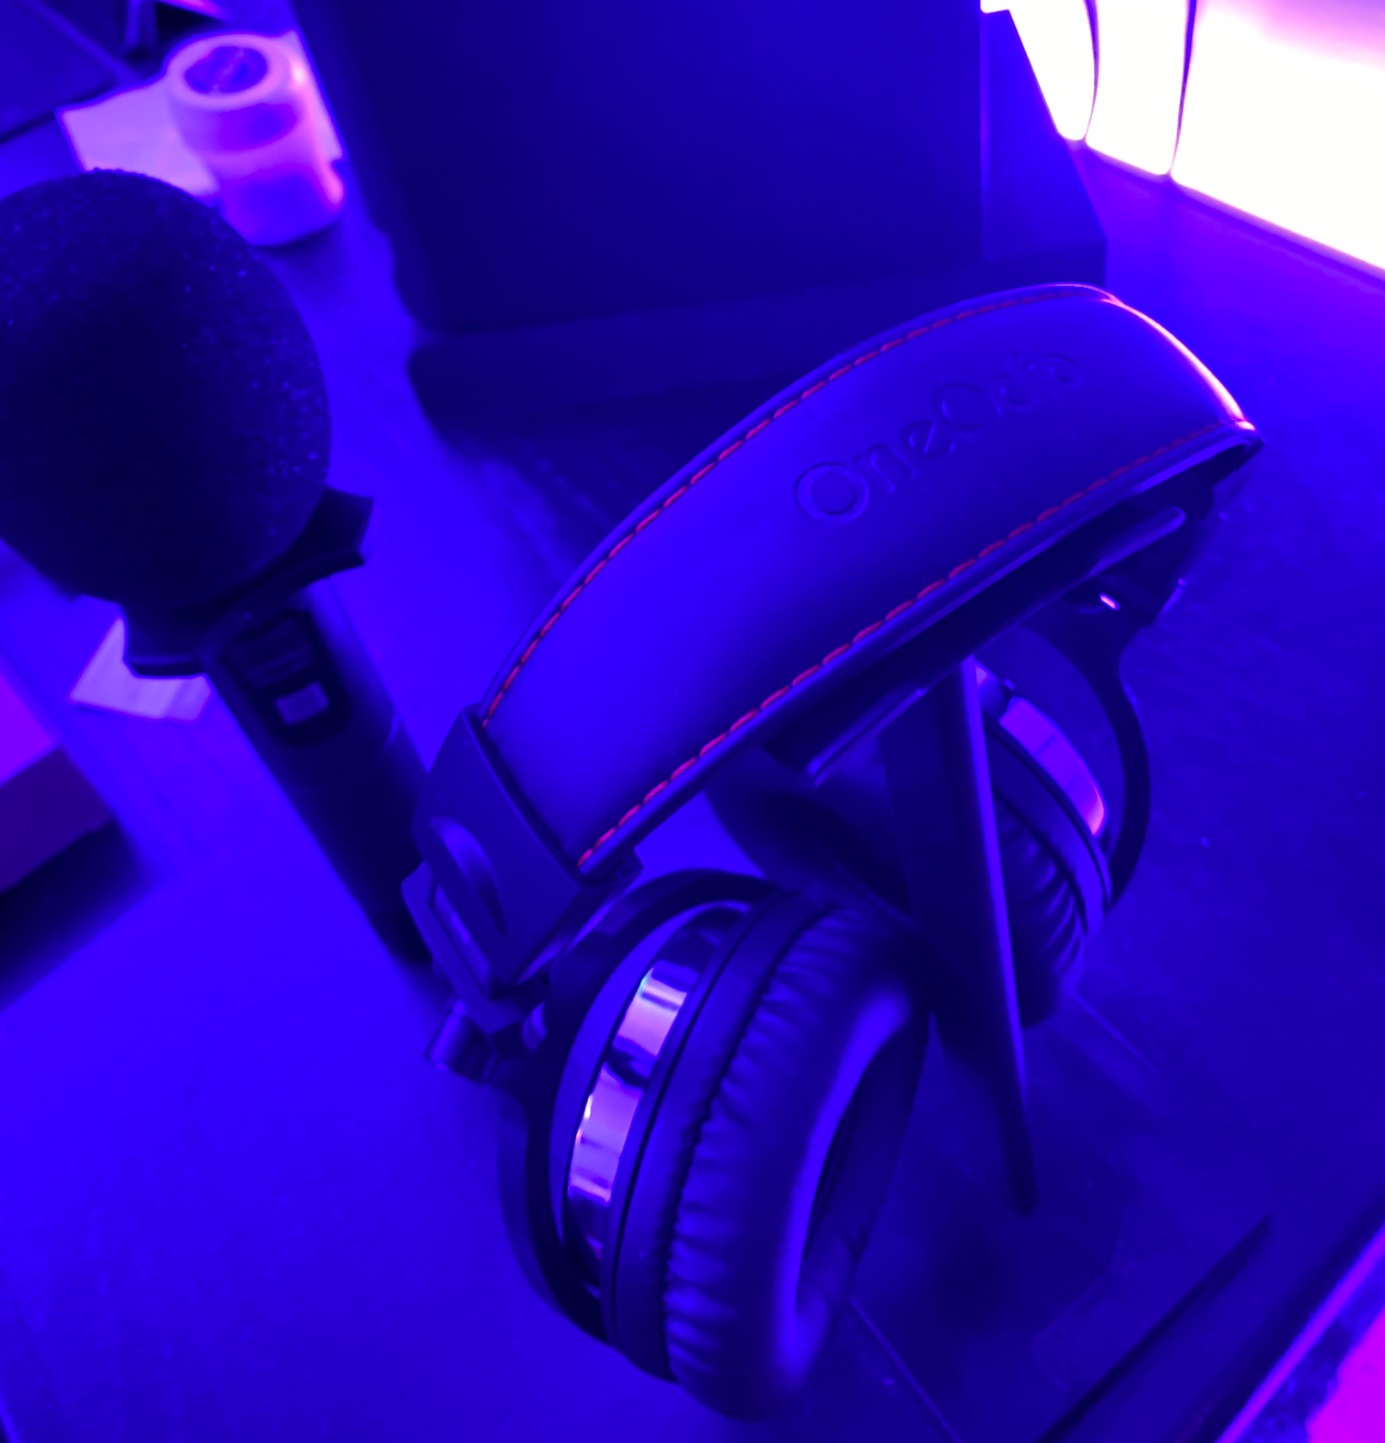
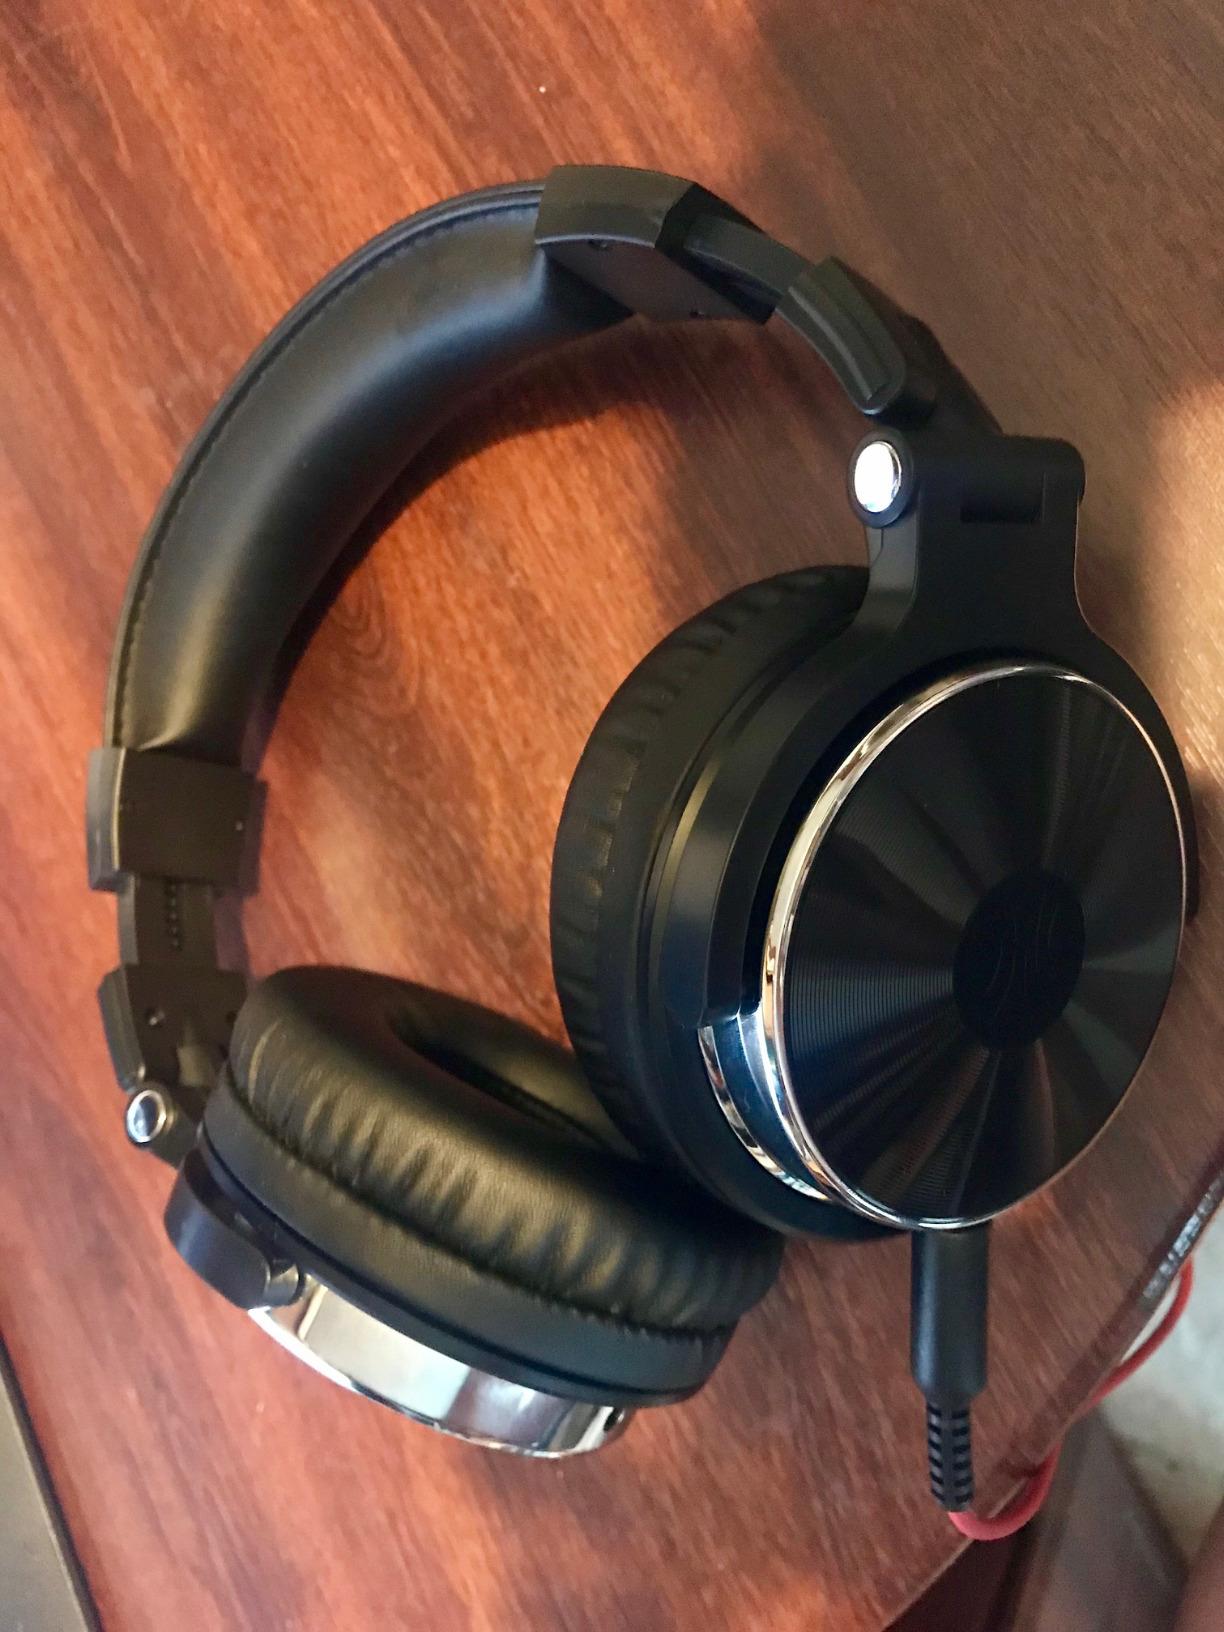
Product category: headphones
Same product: yes